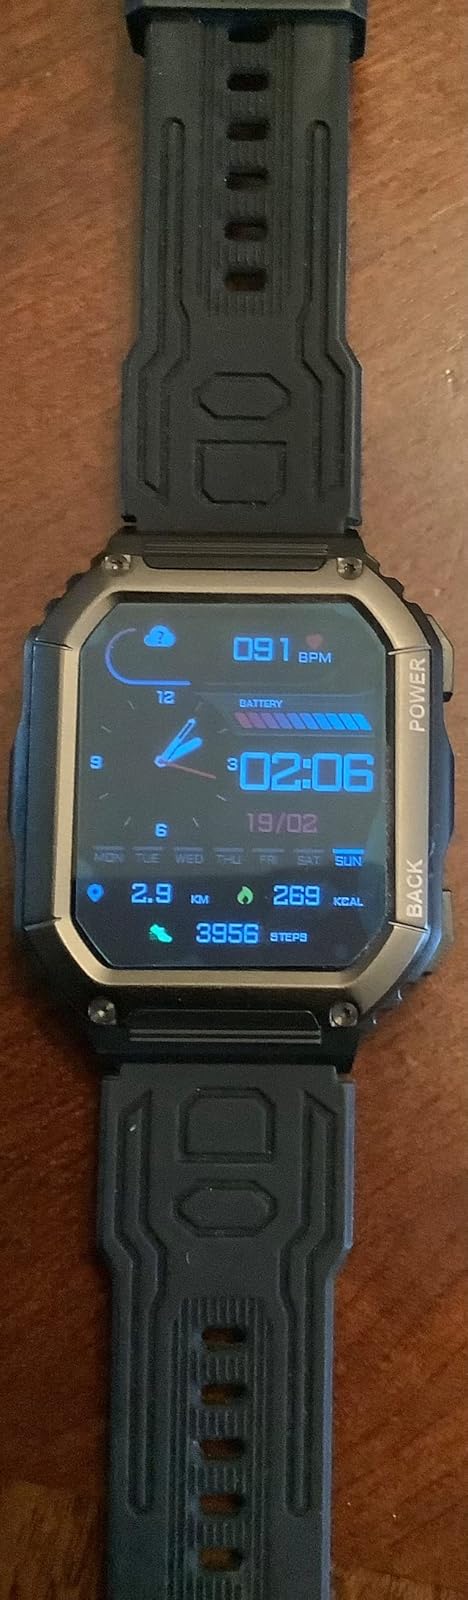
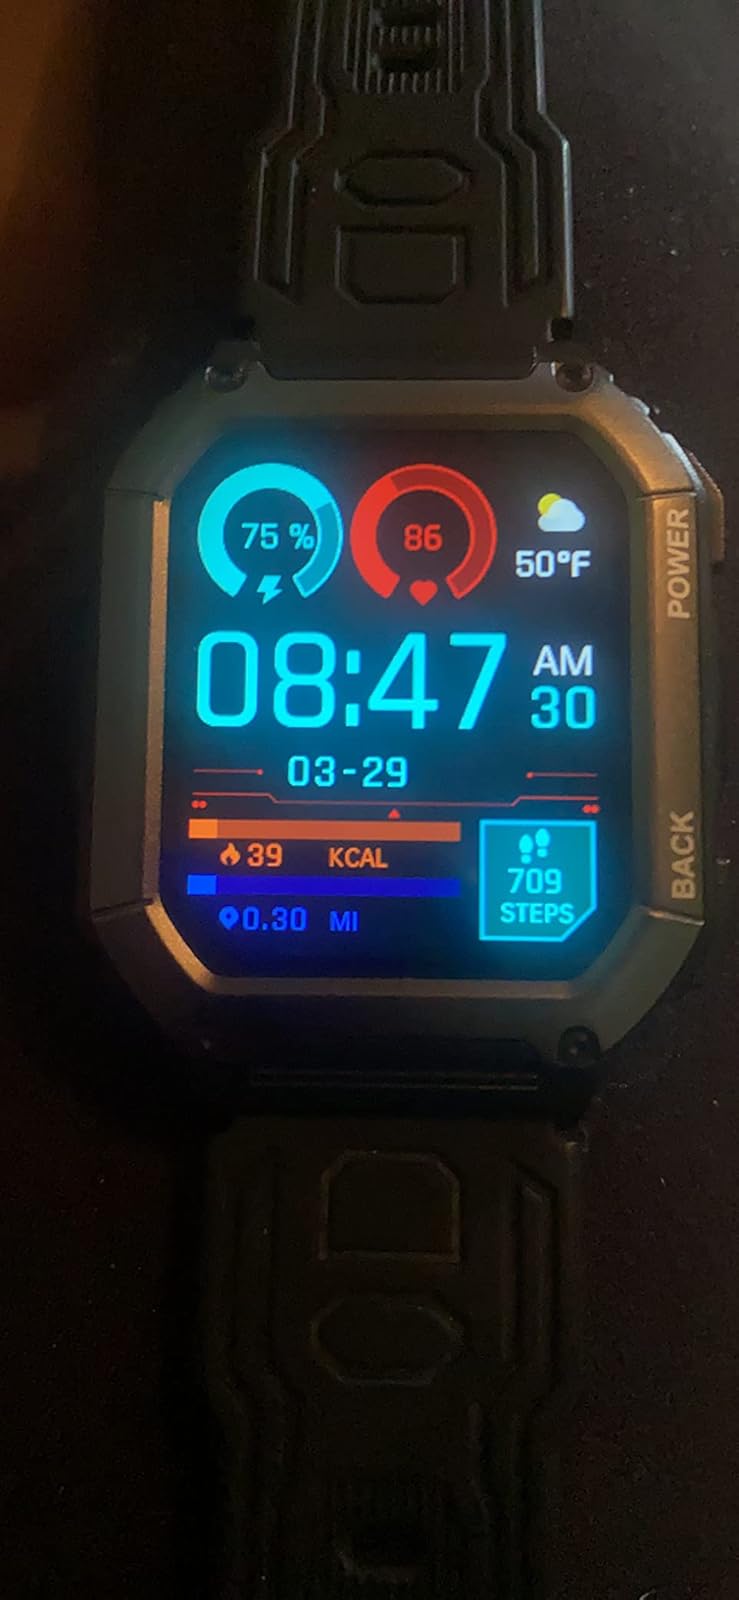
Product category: smartwatch
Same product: yes